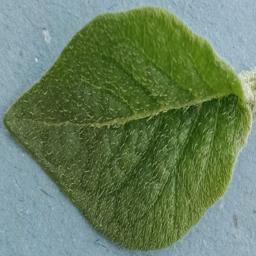
Etiqueta: Sana